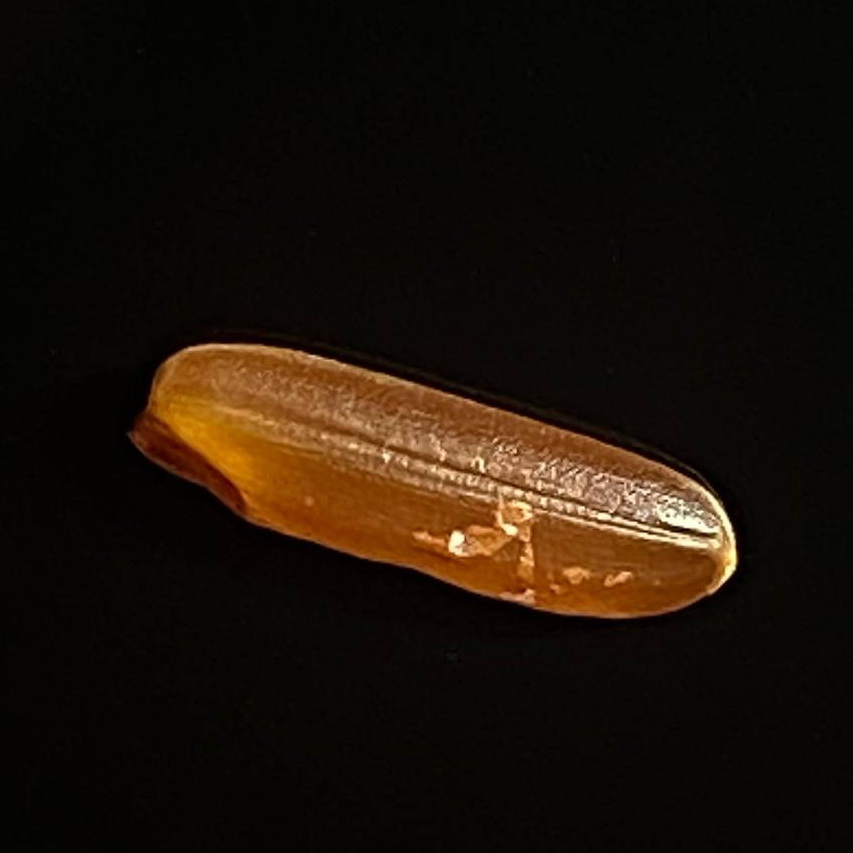
Rice variety: Red_Cargo